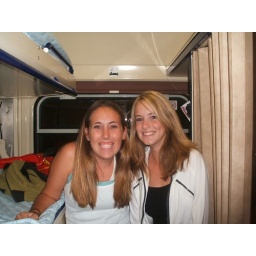
me and alyssa in our super sweet train car on the way to prague!!!